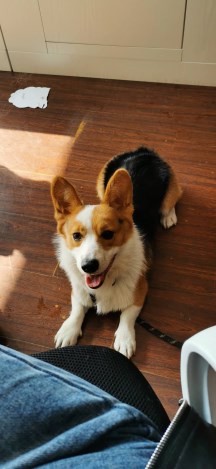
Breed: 2909-n000116-Cardigan